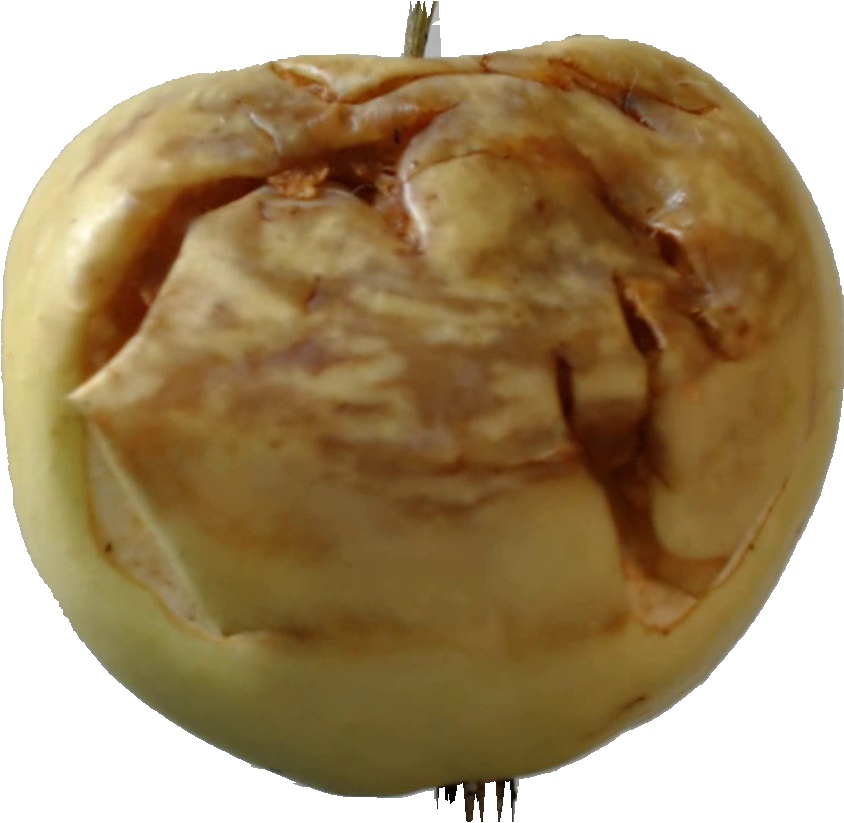
Label: apple_hit_1